Royal Tunbridge Wells

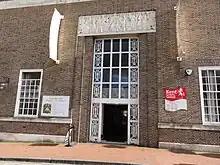
Tunbridge Wells Library, Museum and Art Gallery

As of 2002 there were around 50,000 people employed in the borough of Tunbridge Wells. The largest sector of the local economy consists of hotels, restaurants, and retail (the centrally located Royal Victoria Place shopping centre, opened in 1992, covers , which accounts for around 30% of all jobs; the finance and business sector makes up just under a quarter of jobs, as does the public administration, education and health sector. Tunbridge Wells is arguably the most important retail centre between London and Hastings. Childrensalon is based in Royal Tunbridge Wells.